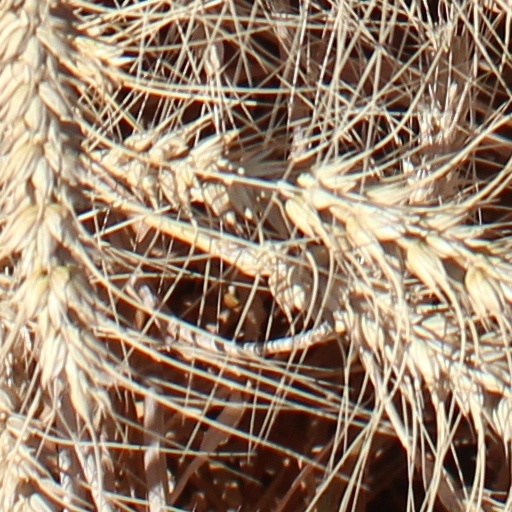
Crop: wheat